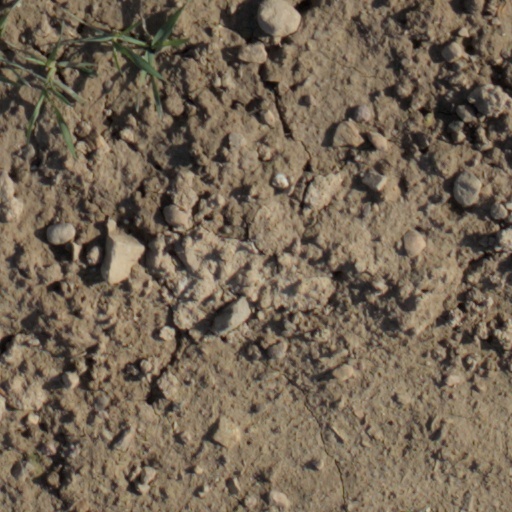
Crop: wheat